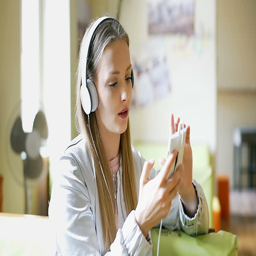
happy girl in silver bomber - jacket listening music in the cafe